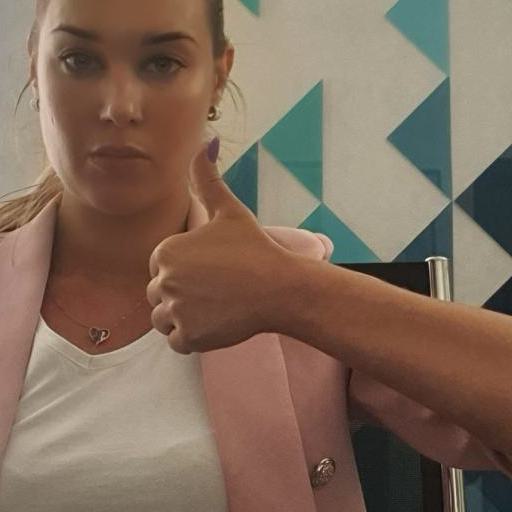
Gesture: like